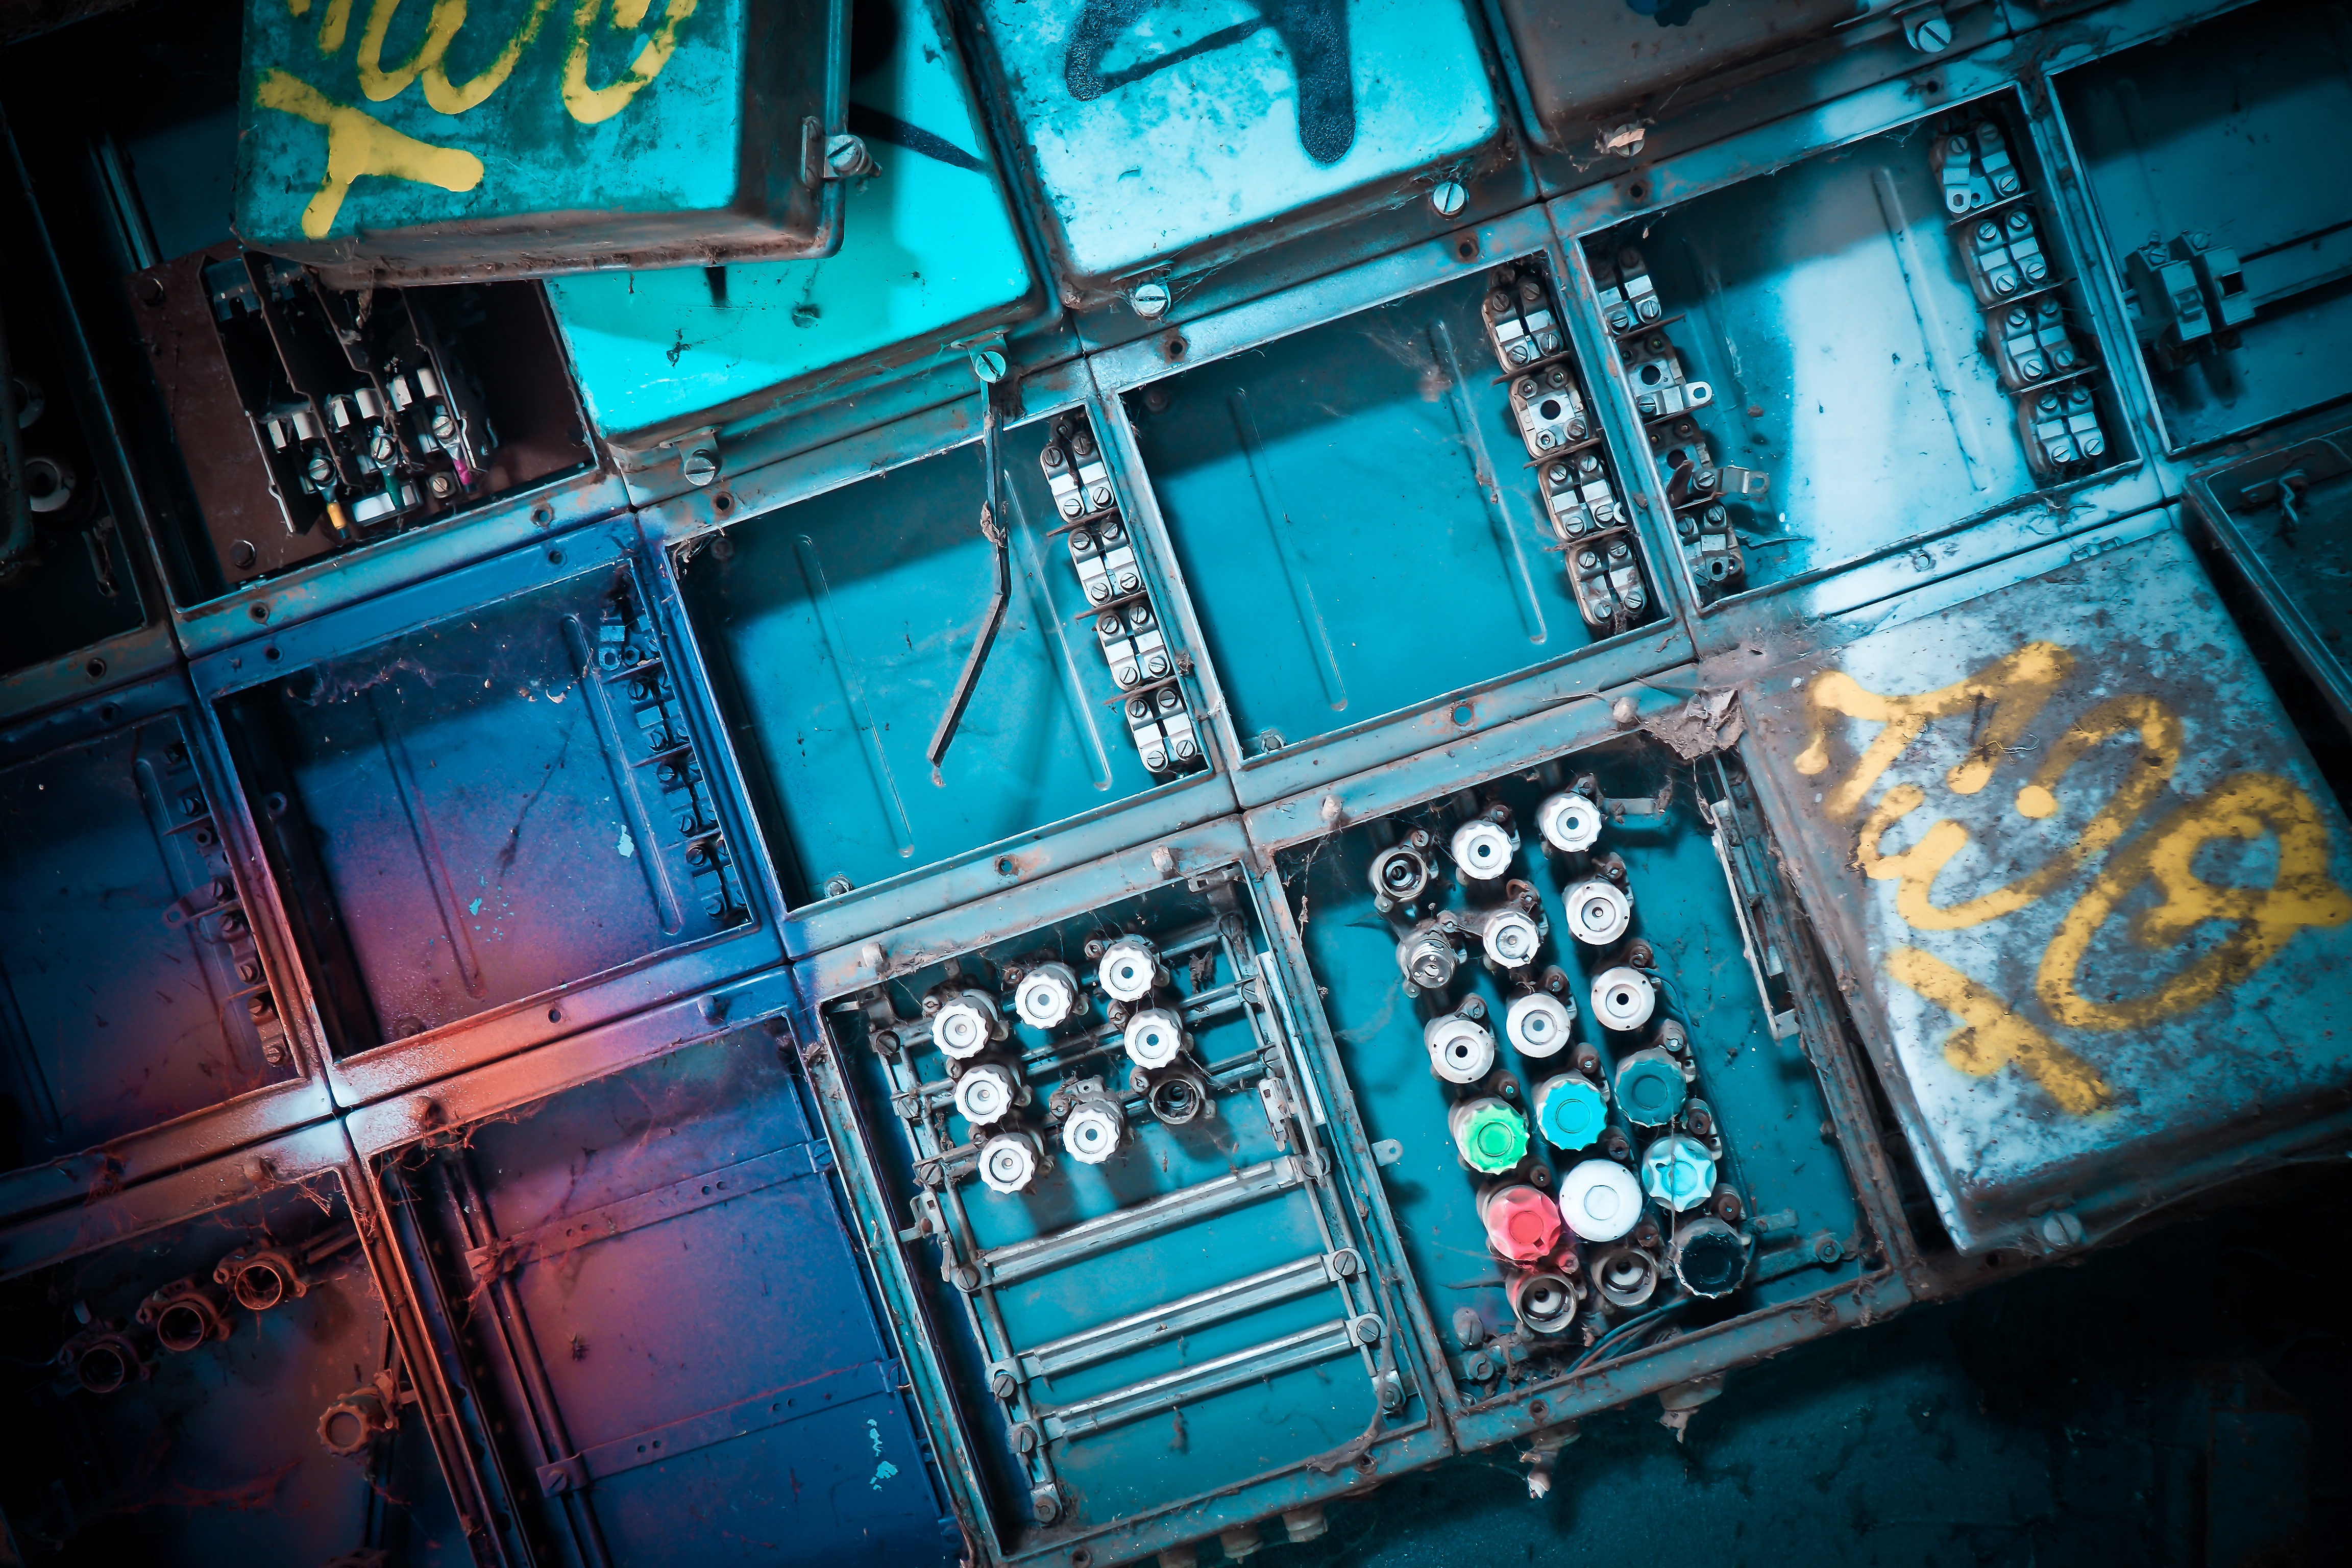
light, glass, building, old, atmosphere, color, broken, factory, blue, industry, decay, ruin, old building, graffiti, current, transience, stairs, dilapidated, mood, past, forget, transient, leave, industrial plant, lost places, pforphoto, break up, industrial building, factory building, lapsed, old factory, ailing, run down, power box